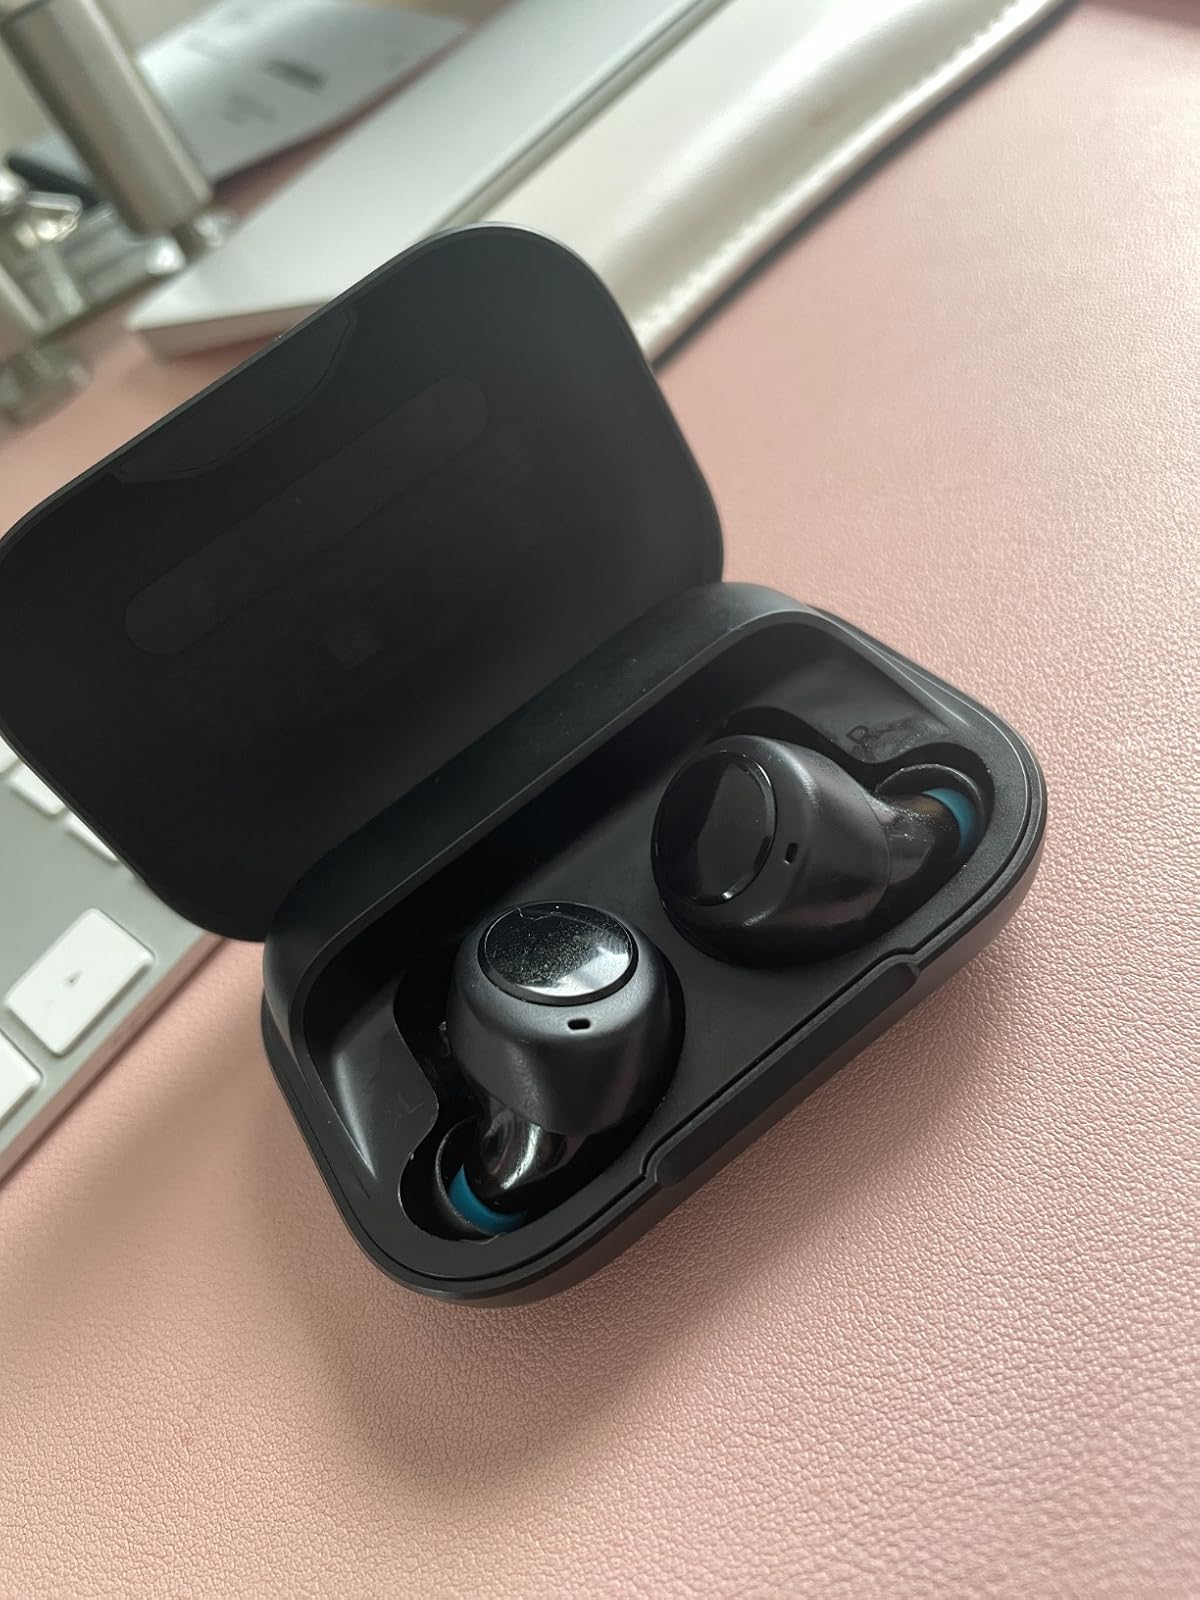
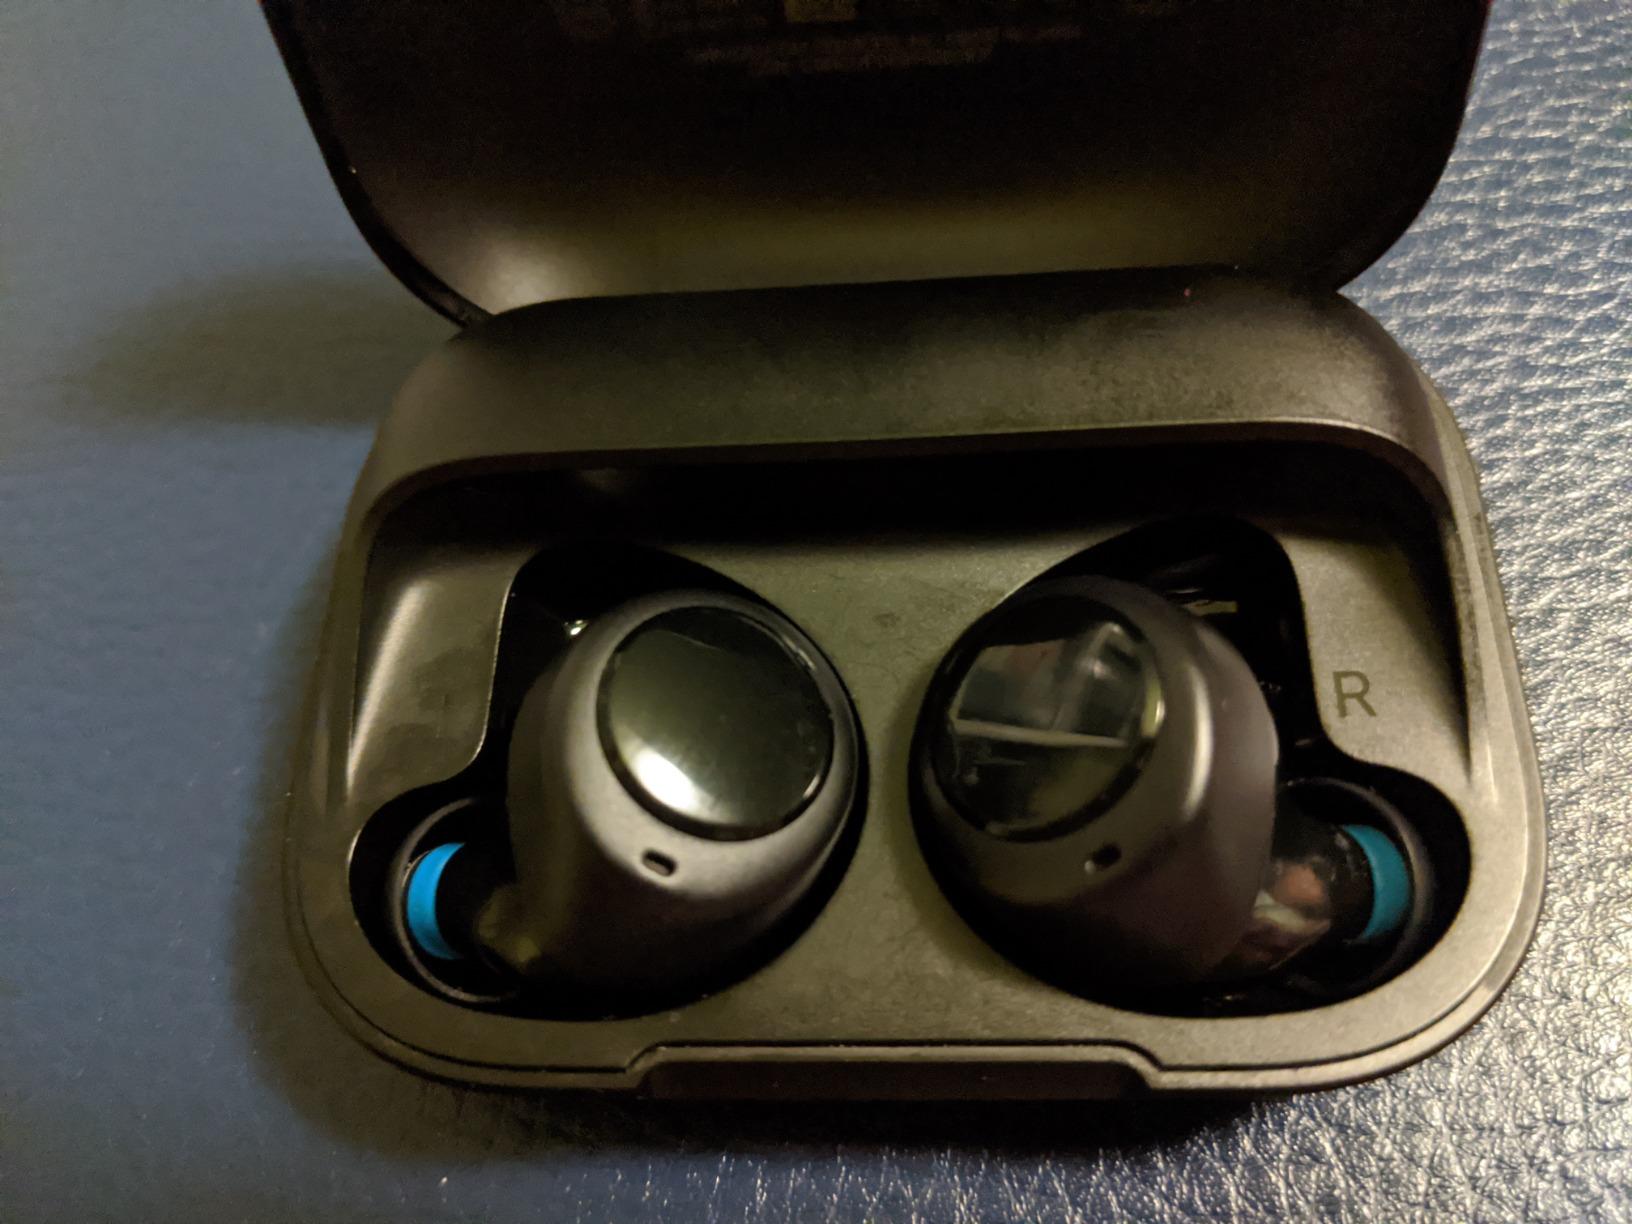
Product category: earbuds
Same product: yes